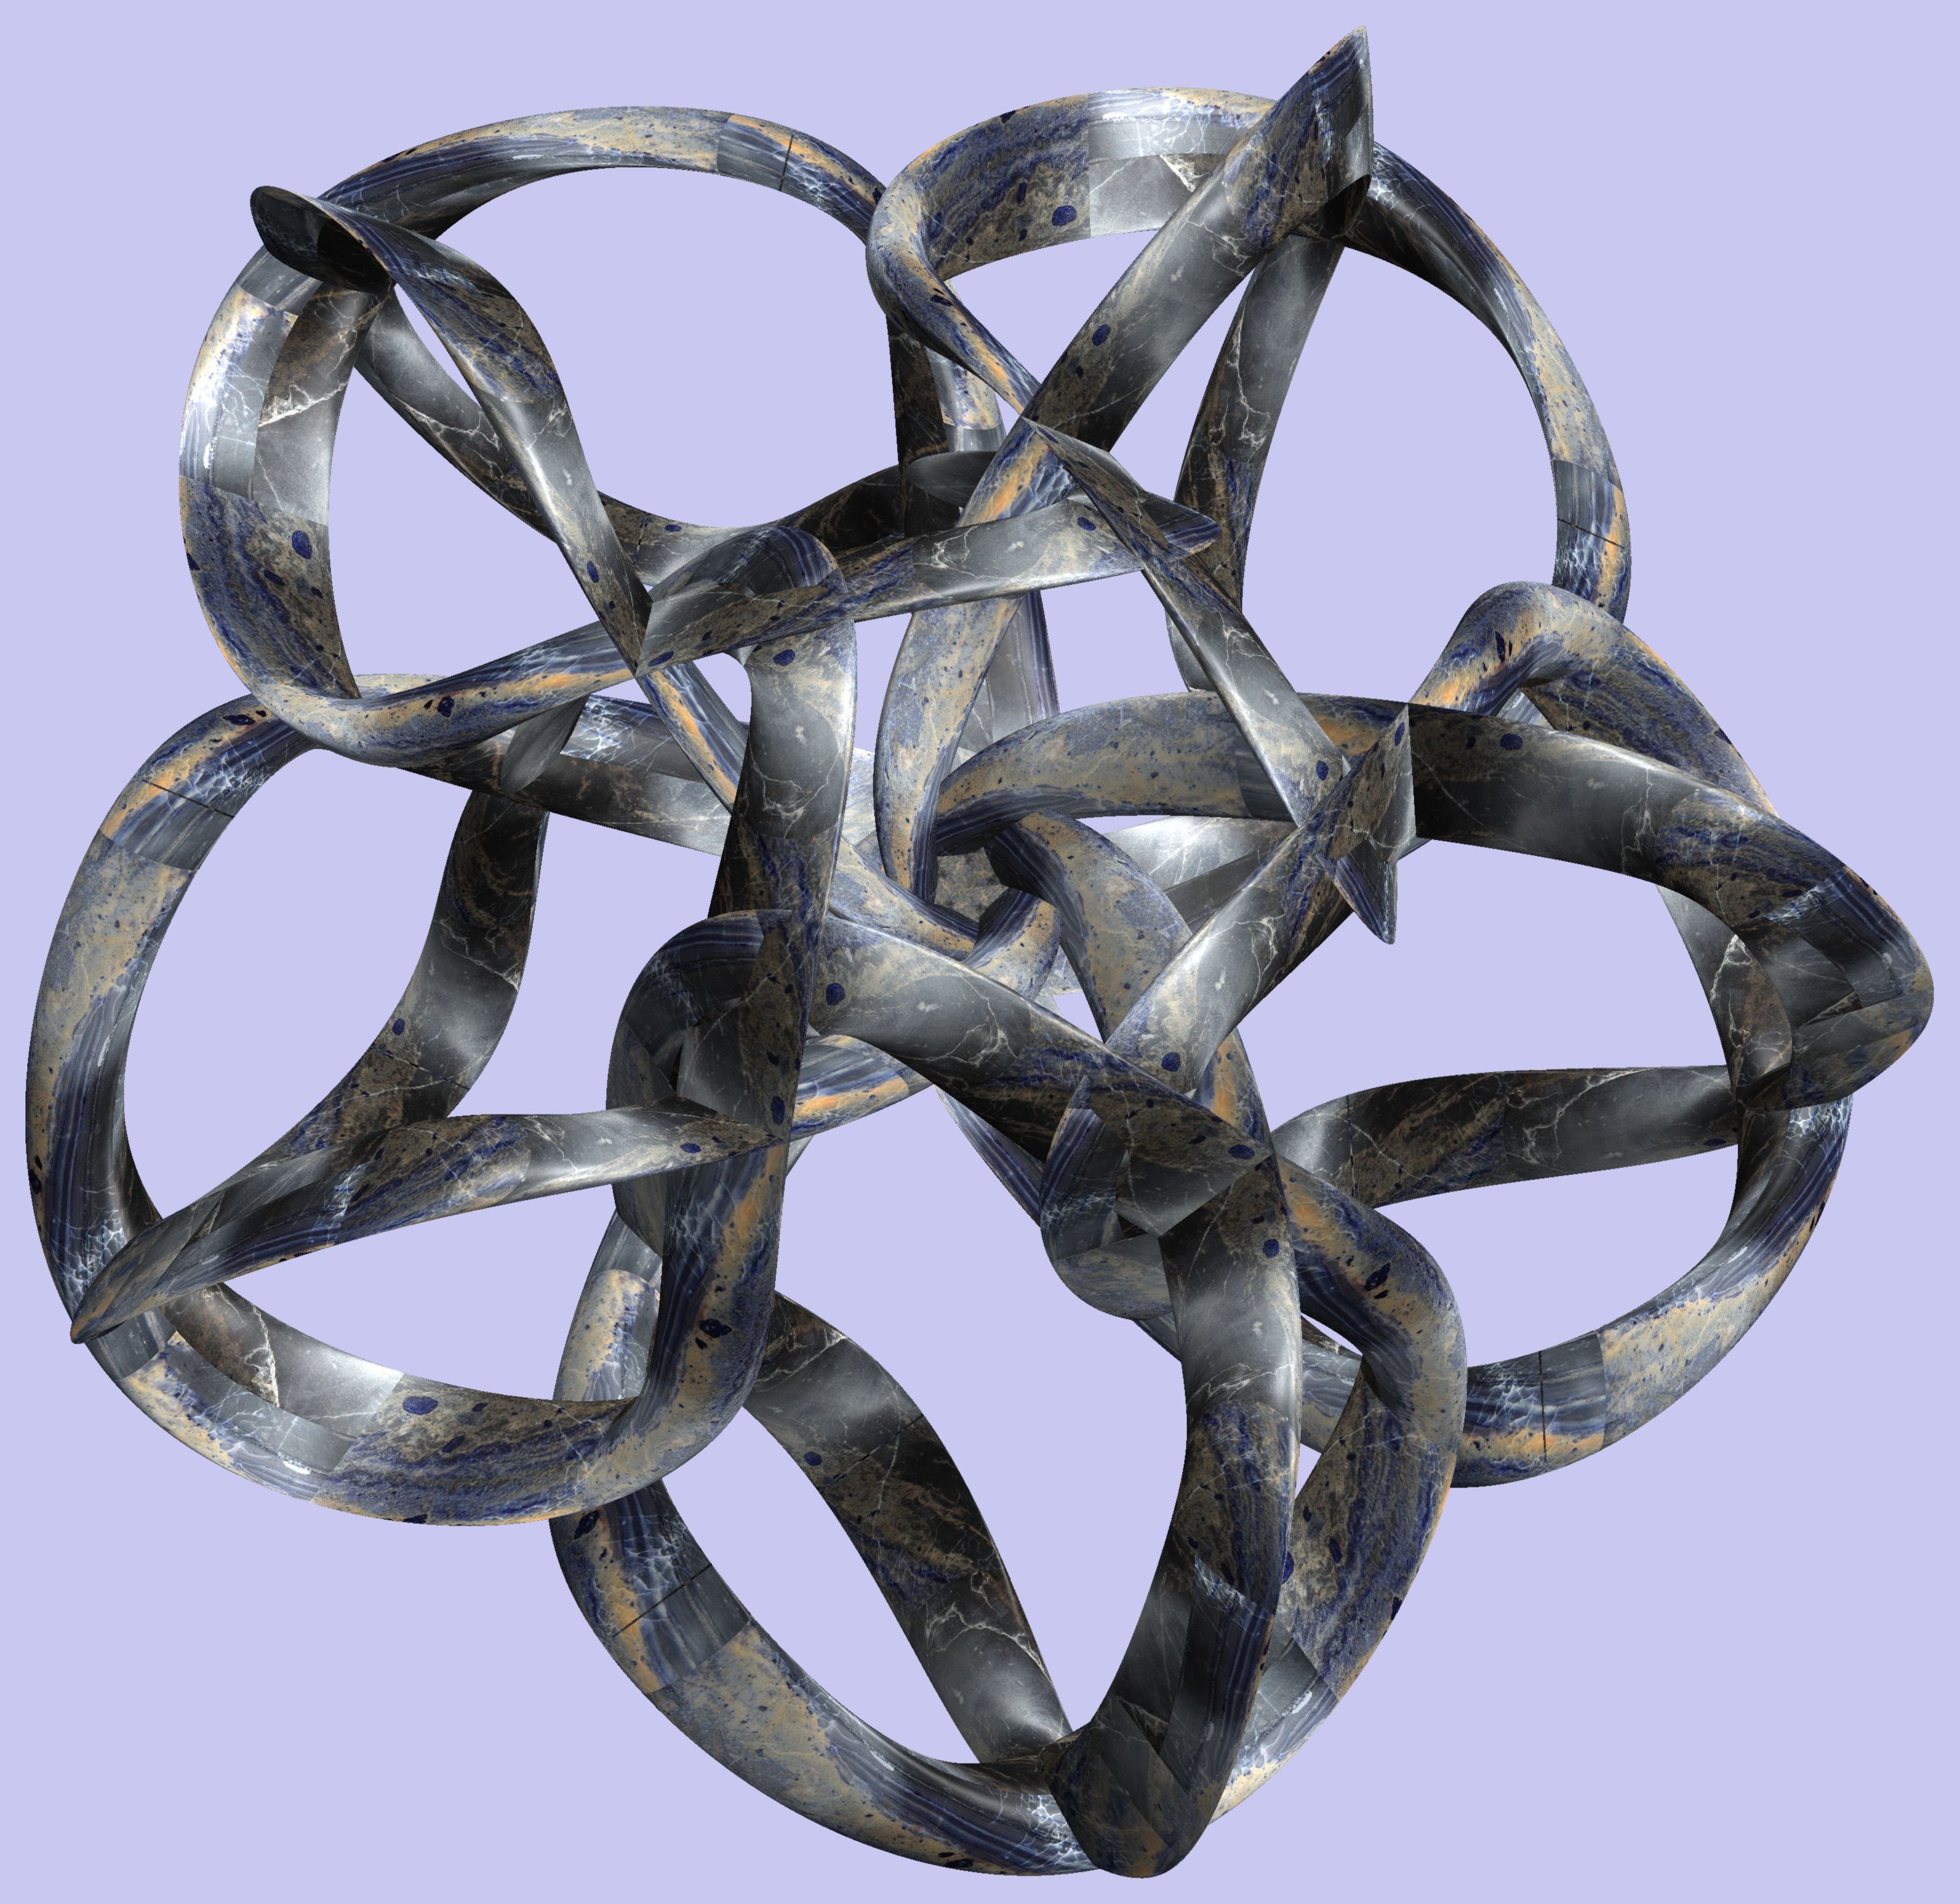
structure, wheel, texture, pattern, metal, jewellery, sculpture, figure, design, symmetry, 3d, graphic, torus, mathematica, cg, parametricplot3d, code, program, algorithm, abstruct, mapping, fashion accessory